Occupation of Poland (1939–1945)

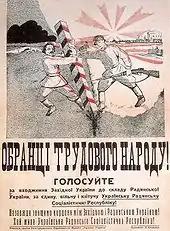
Sovietization propaganda poster addressed to the Ukrainian population residing within Polish borders. The text reads "Electors of the working people! Vote for joining of Western Ukraine into the Soviet Ukraine"

In response to the occupation, Poles formed one of the largest underground movements in Europe. Resistance to the Nazi German occupation began almost at once. The Armia Krajowa, loyal to the Polish government in exile in London and a military arm of the Polish Underground State, was formed from a number of smaller groups in 1942. There was also the Armia Ludowa (AL) (Polish People's Army), backed by the Soviet Union and controlled by the Polish Workers' Party (Polish "Polska Partia Robotnicza" or PPR), though significantly less numerous than the Home Army. In February 1942, when AK was formed, it numbered about 100,000 members. In the beginning of 1943, it had reached a strength of about 200,000. In the summer of 1944, when Operation Tempest begun AK reached its highest membership numbers. Estimates of AK membership in the first half of 1944 and summer that year vary, with about 400,000 being common.